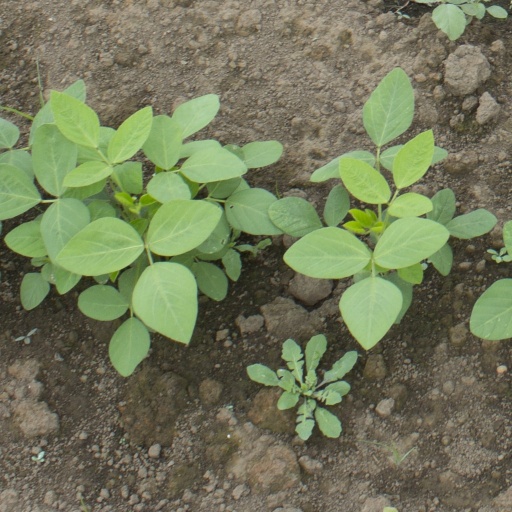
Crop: soybean